Annie Dirkens

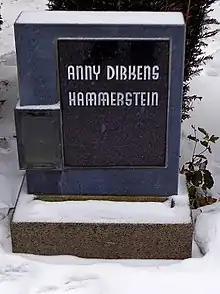
Feuerhalle Simmering - Urnenhain (Abteilung 1) - grave of Annie Dirkens

Annie Dirkens married lawyer and military officer Wilhelm Freiherr von Hammerstein-Equord, in 1898, which made her a baroness. She was widowed in 1915, when her husband died from battle injuries during World War I. She was considered a "war invalid" ("Kriegsinvalidin") after a serious injury in 1918. She died in Vienna in 1942, aged 72 years. Annie Dirkens-Hammerstein's grave is in the Feuerhalle Simmering in Vienna.